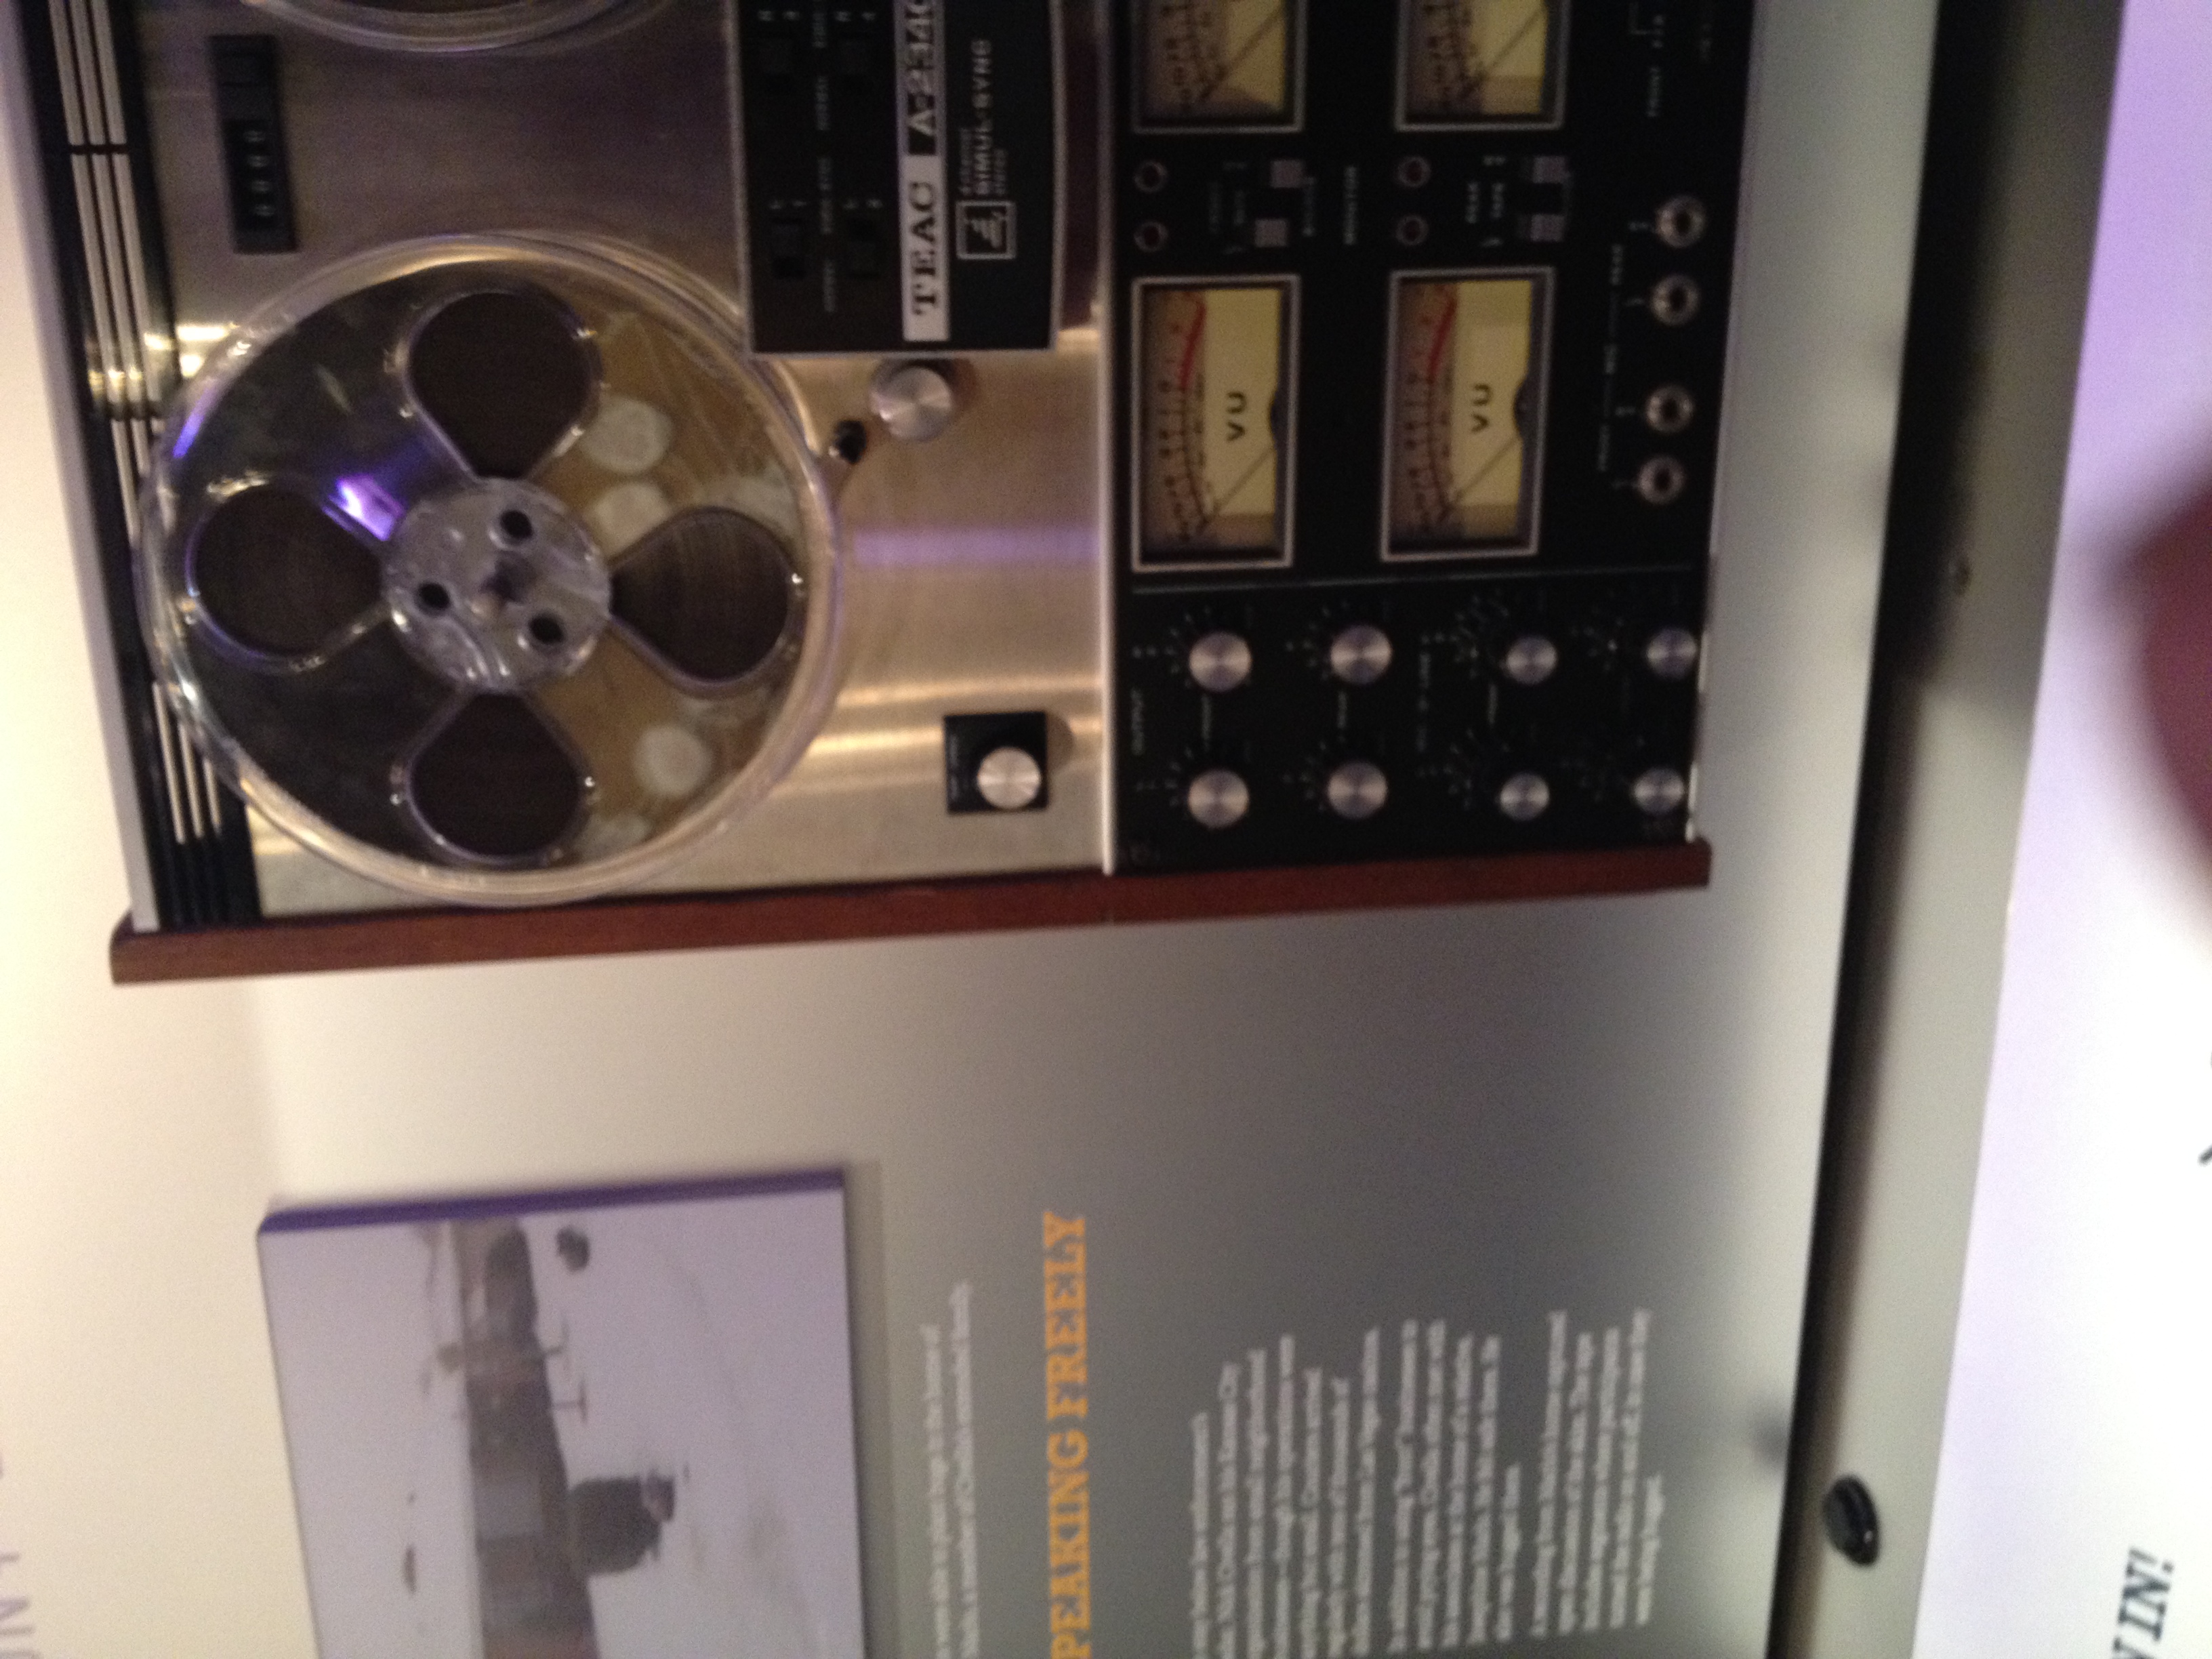
technology, machine, product, electronics, multimedia